John Clum

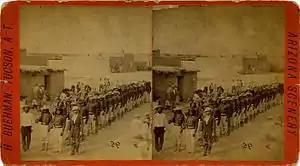
John Clum (front right), Apache agent and Merejildo Grijalva, Apache captive, army scout and translator.

President Ulysses S. Grant established the San Carlos Reservation on December 14, 1872. After an investigation of political abuses within the Office of Indian Affairs, the government gave Protestant religious groups the responsibility for managing the Indian reservations. The Dutch Reformed Church was given charge of the San Carlos Reservation. They sought out a candidate at Rutgers to run the reservation and were connected with Clum. Clum knew that a number of Indian Agents had already come and gone. Some Indian agents sought the position only as a means to line their own pocket, selling government-supplied food and clothing and keeping the profits for themselves.